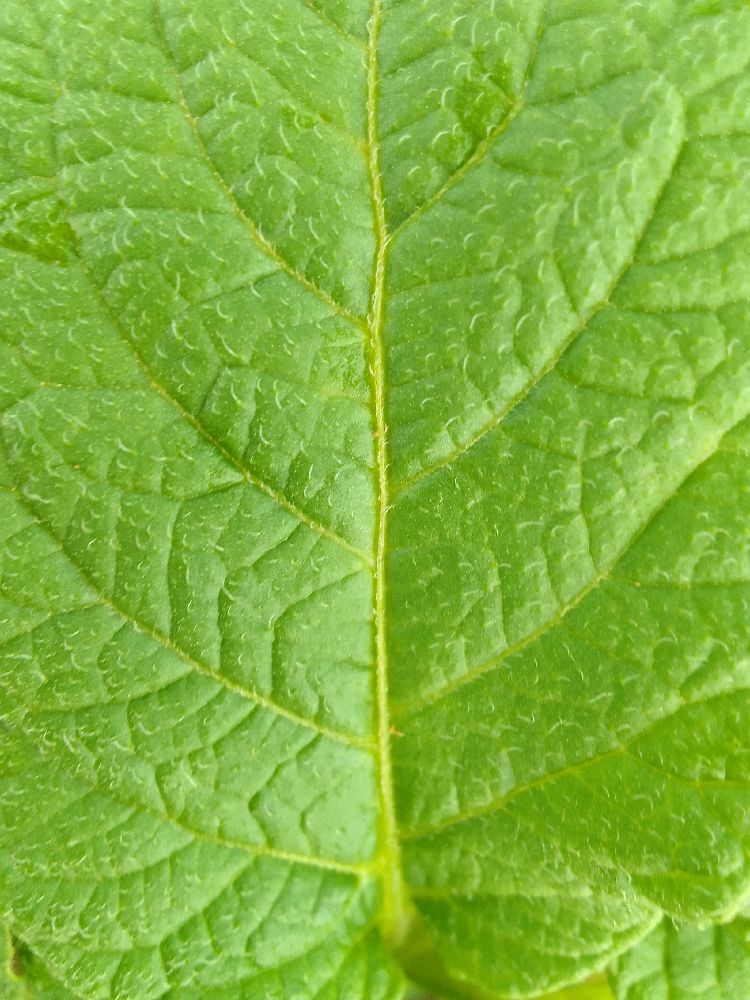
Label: Healthy